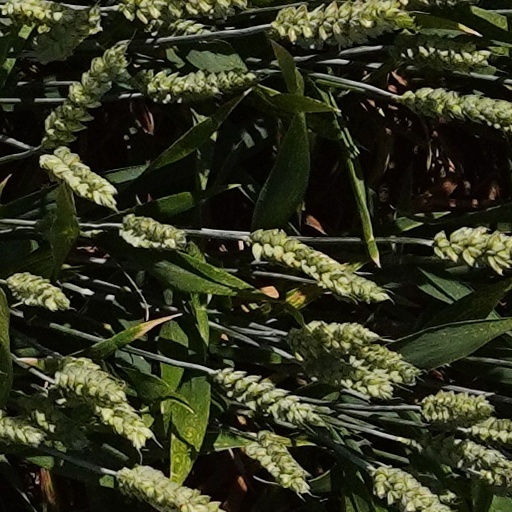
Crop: wheat